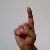
The image shows a hand gesture representing the letter 'D' in Indian Sign Language.